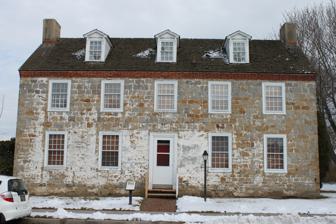
Building: Old Stone Tavern (Little Creek, Delaware)
Country: United States of America
Year built: 1829
Historic house in Delaware, United States United States historic place Old Stone Tavern U.S. National Register of Historic Places Old Stone Tavern, January 2011 Show map of Delaware Show map of the United States Location Main St., Little Creek, Delaware Coordinates 39°9′51″N 75°26′51″W / 39.16417°N 75.44750°W / 39.16417; -75.44750 Area 2 acres (0.81 ha) Built c. 1829 ( 1829 ) Architectural style Greek Revival MPS Leipsic and Little Creek MRA NRHP reference No. 73000499 Added to NRHP July 2, 1973 Old Stone Tavern , also known as The Nowell House, The Bell House, and The Old Stone House, is a historic home located at Little Creek , Kent County, Delaware .  The main section was built about 1829, and is a two-story, five-bay, stone Georgian -style structure.  It has a gable roof with brick cornice and dormers.  A 1 + 1 ⁄ 2 -story brick kitchen wing is attached.  It was thought to have been a tavern by the local community, but records have shown that it was always a dwelling house. It was listed on the National Register of Historic Places in 1973. References